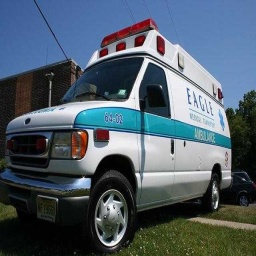
Label: ambulance